Jangmadang

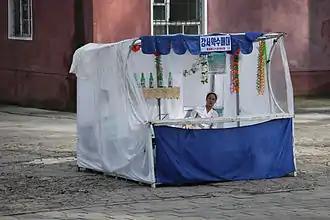
Most North Koreans are dependent on markets.

, an estimate of 70 percent of households living in cities engage in handicrafts, trade or transportation services related to trade. Without a working food distribution system, people need local markets to earn money and survive. While actual monthly salary was two U.S. dollars, an average North Korean earned a total of around 15 dollars a month in 2011. Successful black-market operators and actual capitalistic success stories are rare, however, even if a few former laborers and farmers have become very rich with income of hundreds and even thousands of dollars a month. Between a half and three-quarters of North Korean people's income come from various market activities. However, crackdowns by government lead to irregularities in business and bribing.